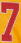
Number: 7